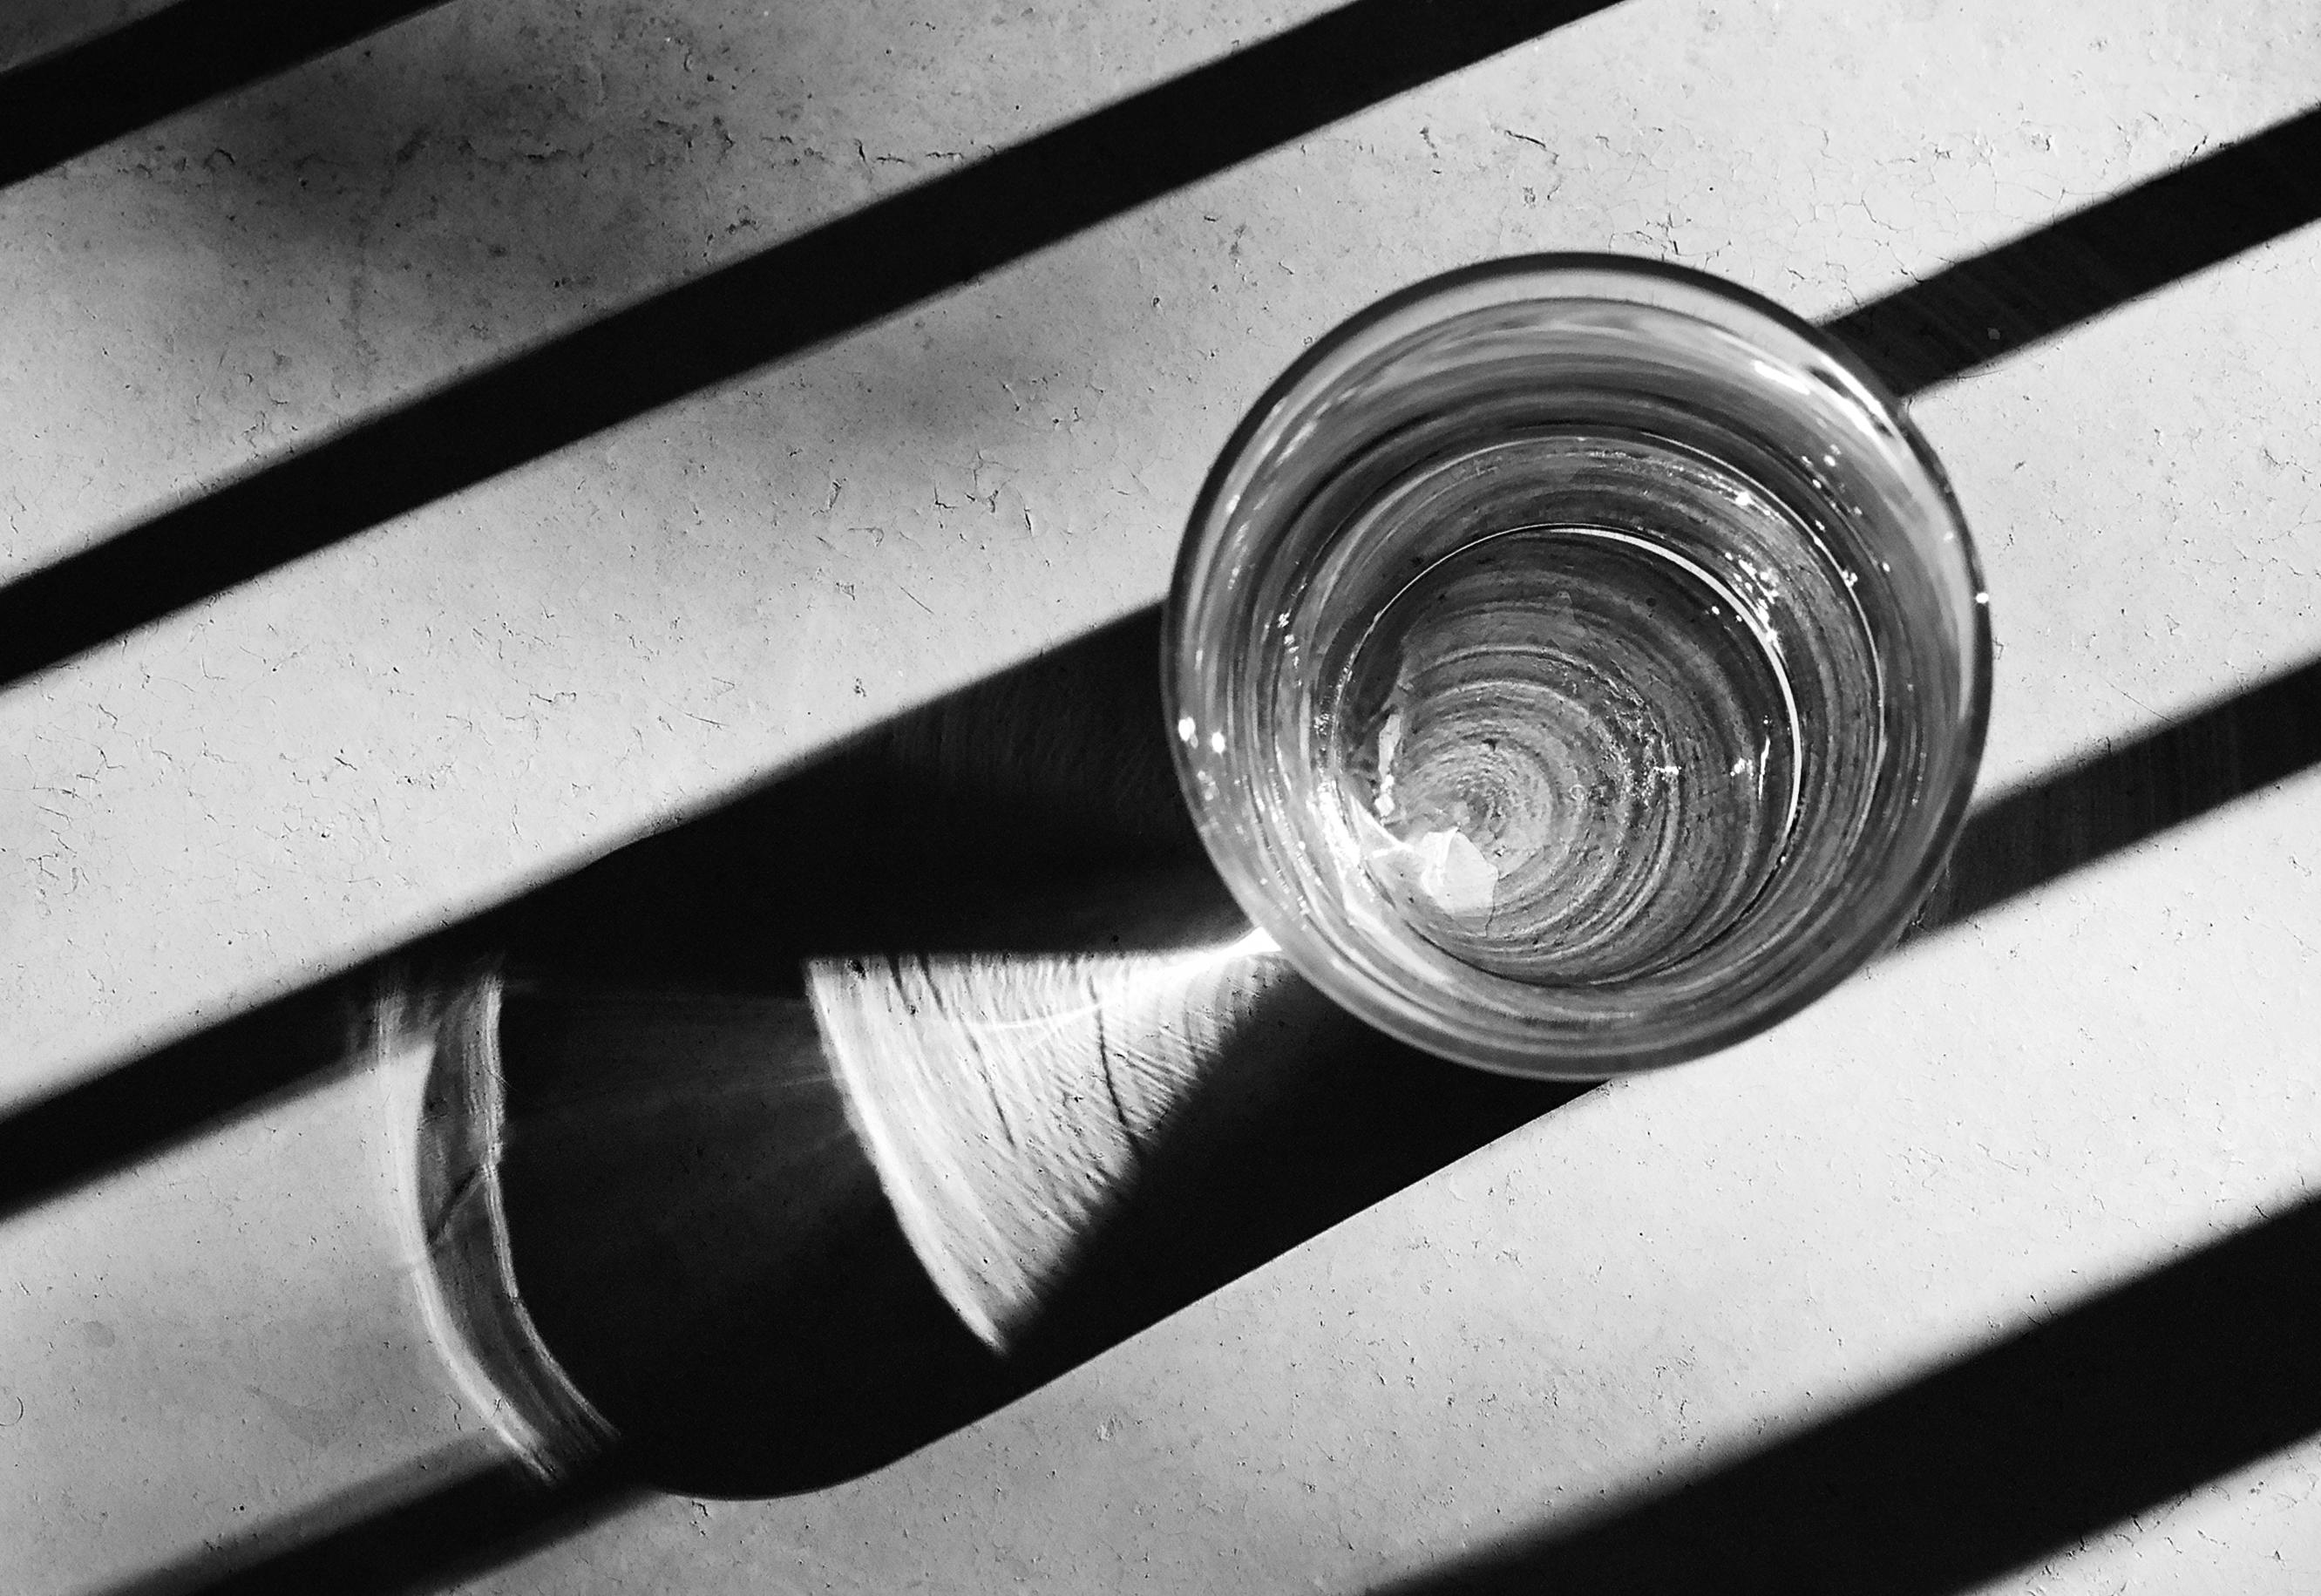
abstract, black and white, white, photography, wheel, film, black, monochrome, tire, close up, shape, bw400cn, monochrome photography, automotive tire